Palazzina Appiani

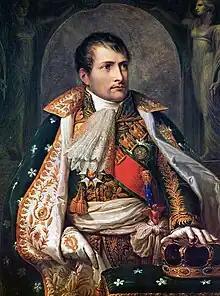
Portrait of Napoleon by Andrea Appiani, 1805

Palazzina Appiani is one of the few surviving buildings that evidences the ambitious urban plans conceived by the French Emperor. Napoleon's plan should have been carried out by the Italian architect Giovanni Antolini, but due to its excessive cost, it was never realized. Napoleon's objective was to make Milan as important as Paris, the capital of his Empire. He was trying to accelerate the growth of the city with some architectural projects, including the one for the Palazzina. The project of the Palazzina was included in what Napoleon wanted to call the "Bonaparte's Forum", thought of as the new political center of the city. This was to be designed following Neoclassical doctrine, as it was associated with the new liberal political movements of the time, like that of the Emperor, as opposed to Rococo and Baroque, which were considered to be the symbol of the absolutist monarchies.